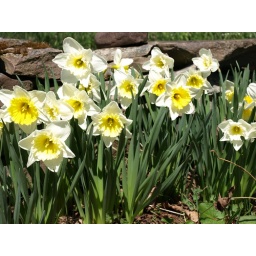
By the rock wall up by the road